Marc Laho

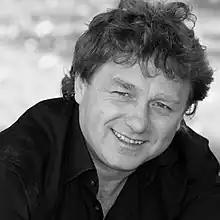
Marc Laho, Lausanne, December 2007

Laho was born in Seraing, Belgium. He studied at the Royal Conservatory of Liège in Belgium and later with Luigi Alva, Alain Vanzo, and Gabriel Bacquier. He made his professional opera debut at the Opéra de Monte-Carlo in 1989 as l'officier in Massenet's "Thérèse". In 1992, he participated in the final round of the Pavarotti's international singing competition in Philadelphia.